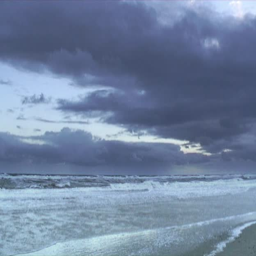
beach on a stormy day